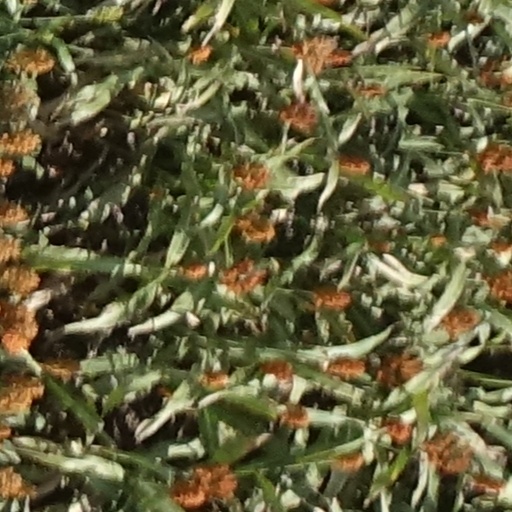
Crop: sorghum